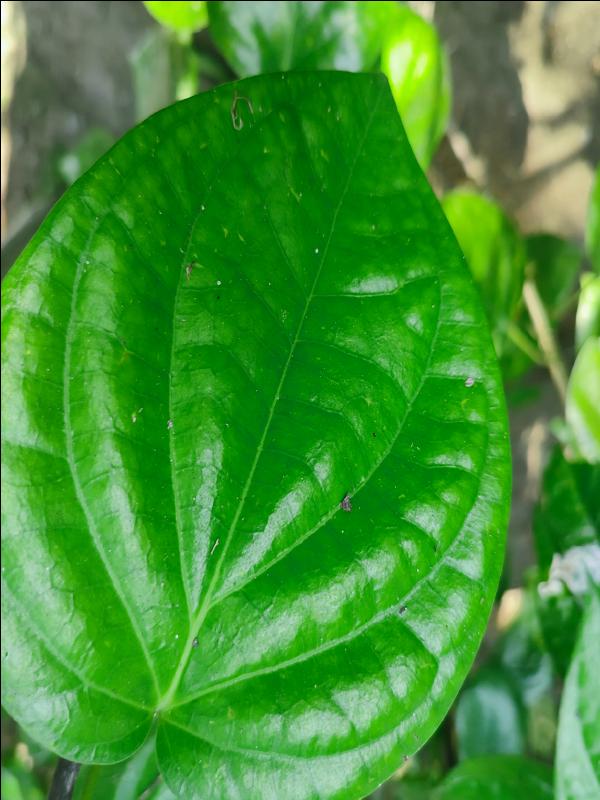
Label: Healthy_Leaf